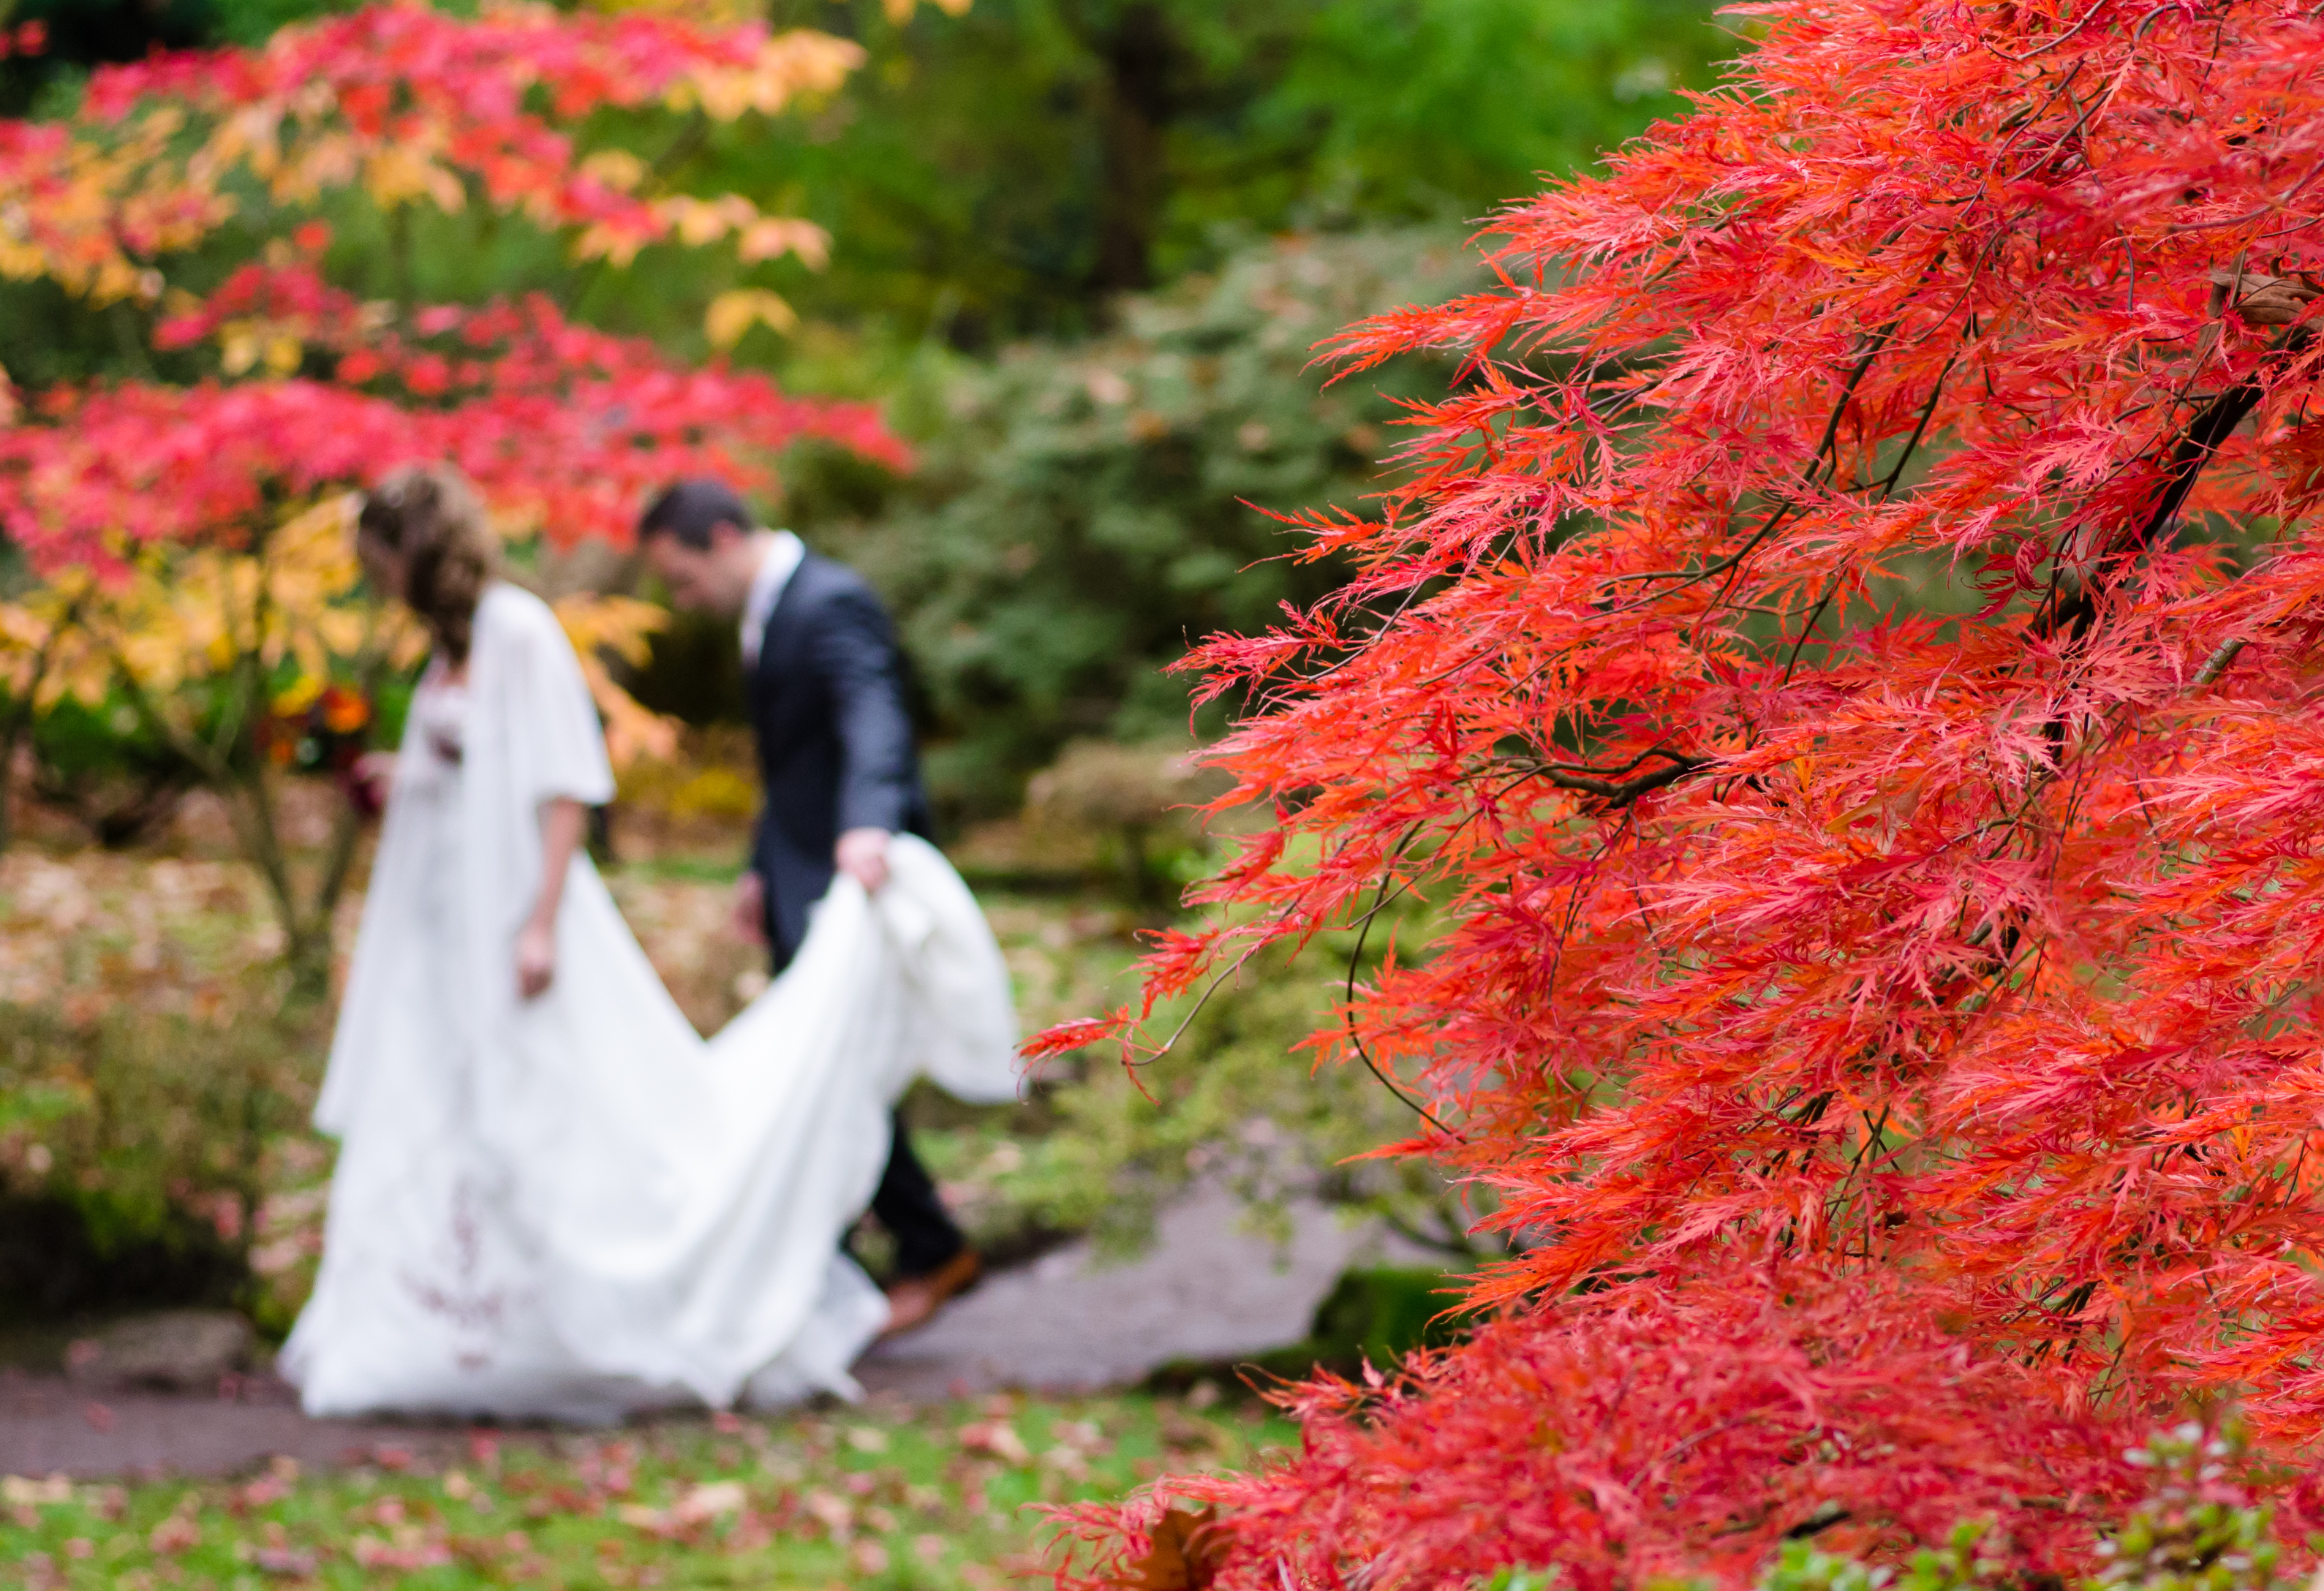
man, tree, nature, blur, people, plant, woman, leaf, flower, spring, red, autumn, park, romance, botany, colorful, garden, blurred, wedding, bride, groom, married, marriage, season, fauna, trees, leaves, shrub, marry, woody plant, land plant